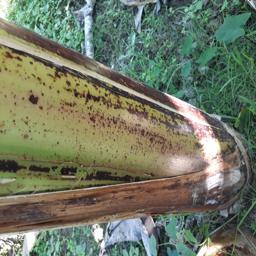
Label: PSEUDOSTEM WEEVIL